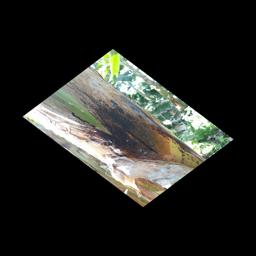
Label: PSEUDOSTEM WEEVIL